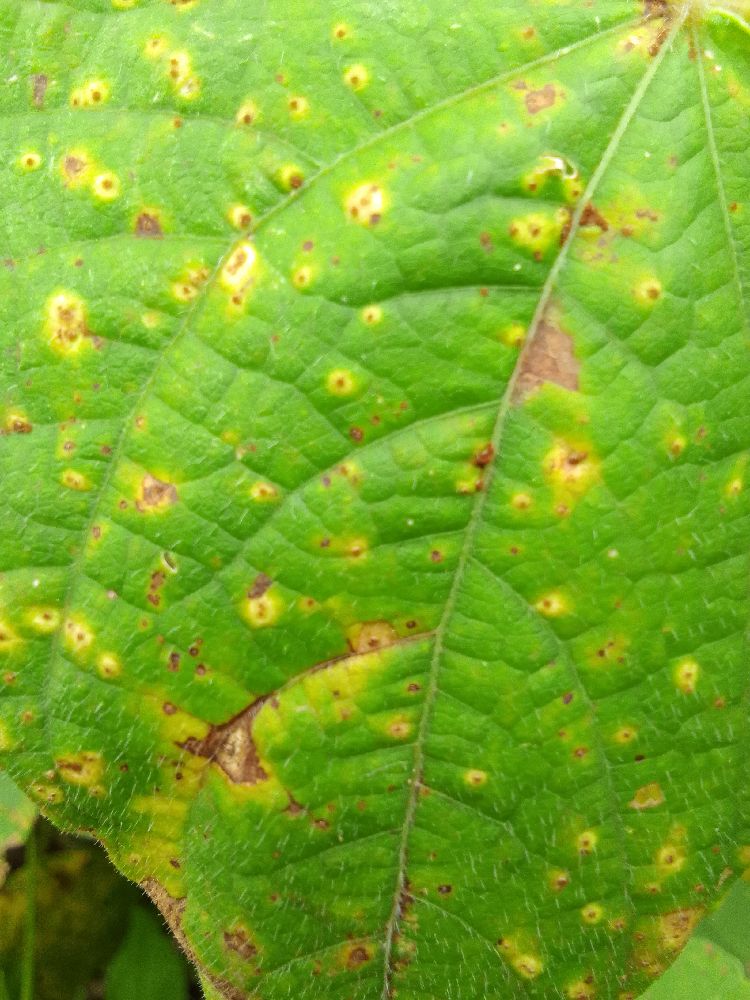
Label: rust